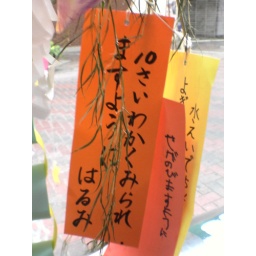
Wish upon each stars- boys = Altair, girls = Vega.&lt;i&gt;Left one is written by a middle-aged woman, right by a child... &lt;/i&gt;:)